Jonathan Groff

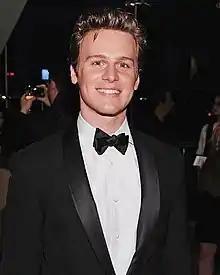
Jonathan Groff at Ralph Lauren Event

Jonathan Drew Groff (born March 26, 1985) is an American actor and singer. Known for his performances on stage and screen, he has received several awards including a Tony Award and a Grammy Award as well as a nomination for a Primetime Emmy Award.